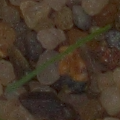
Label: loose_silkybent